Anna Netrebko

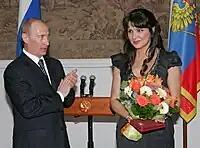

In January 2008 she performed Violetta at the Royal Opera House, Covent Garden to triumphant acclaim on the opening night, opposite Jonas Kaufmann and Dmitri Hvorostovsky in performances conducted by Maurizio Benini. However, she cancelled three subsequent performances due to suffering a bronchial condition. In May 2008, she made her Paris Opera debut in Bellini's "I Capuleti e i Montecchi" at the Opéra Bastille, with Joyce DiDonato as Romeo. In her first performance after her maternity leave, Netrebko sang Lucia in "Lucia di Lammermoor" when it opened at the Mariinsky Theatre in Saint Petersburg on 14 January 2009, in a production from the Scottish Opera led by John Doyle. She then sang the same role in January and February 2009 at the Metropolitan Opera. Netrebko appeared as Giulietta in "I Capuleti e i Montecchi" at the Royal Opera House in Spring 2009, and as Violetta in "La traviata" in June 2009 at the San Francisco Opera.